French cruiser Pascal

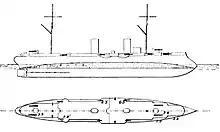
Plan and profile drawing of the "Descartes" class

In response to a war scare with Italy in the late 1880s, the French Navy embarked on a major construction program in 1890 to counter the threat of the Italian fleet and that of Italy's ally Germany. The plan called for a total of seventy cruisers for use in home waters and overseas in the French colonial empire. The "Descartes" class, which comprised and "Pascal", was ordered to as part of the program. The design for the "Descartes" class was based on the earlier cruiser , but was enlarged to incorporate a more powerful gun armament.